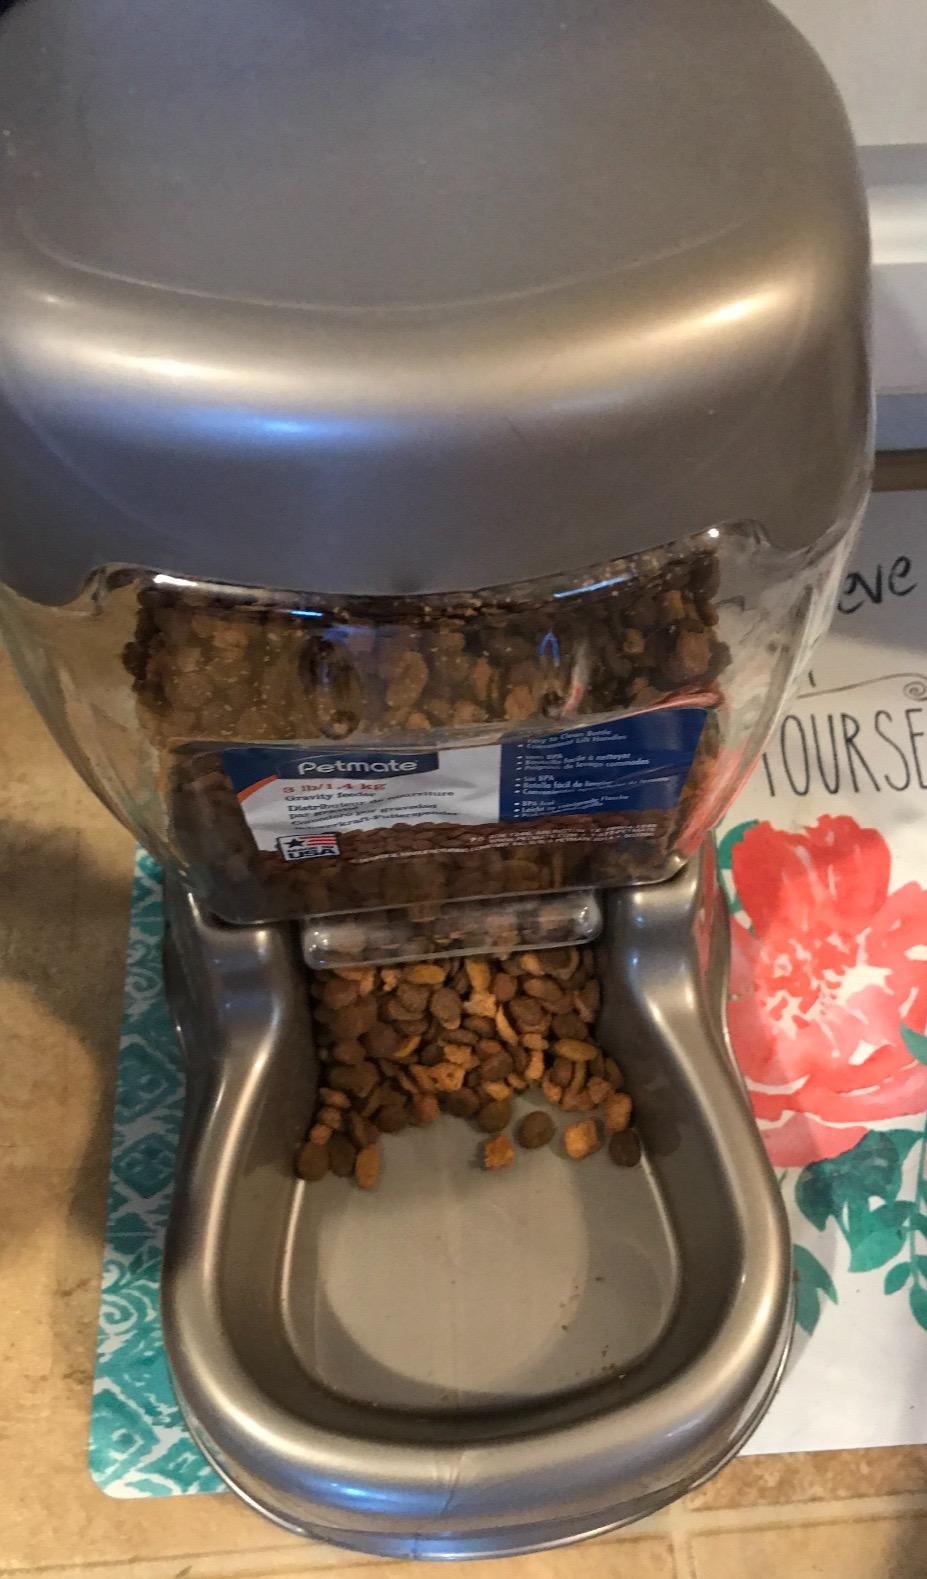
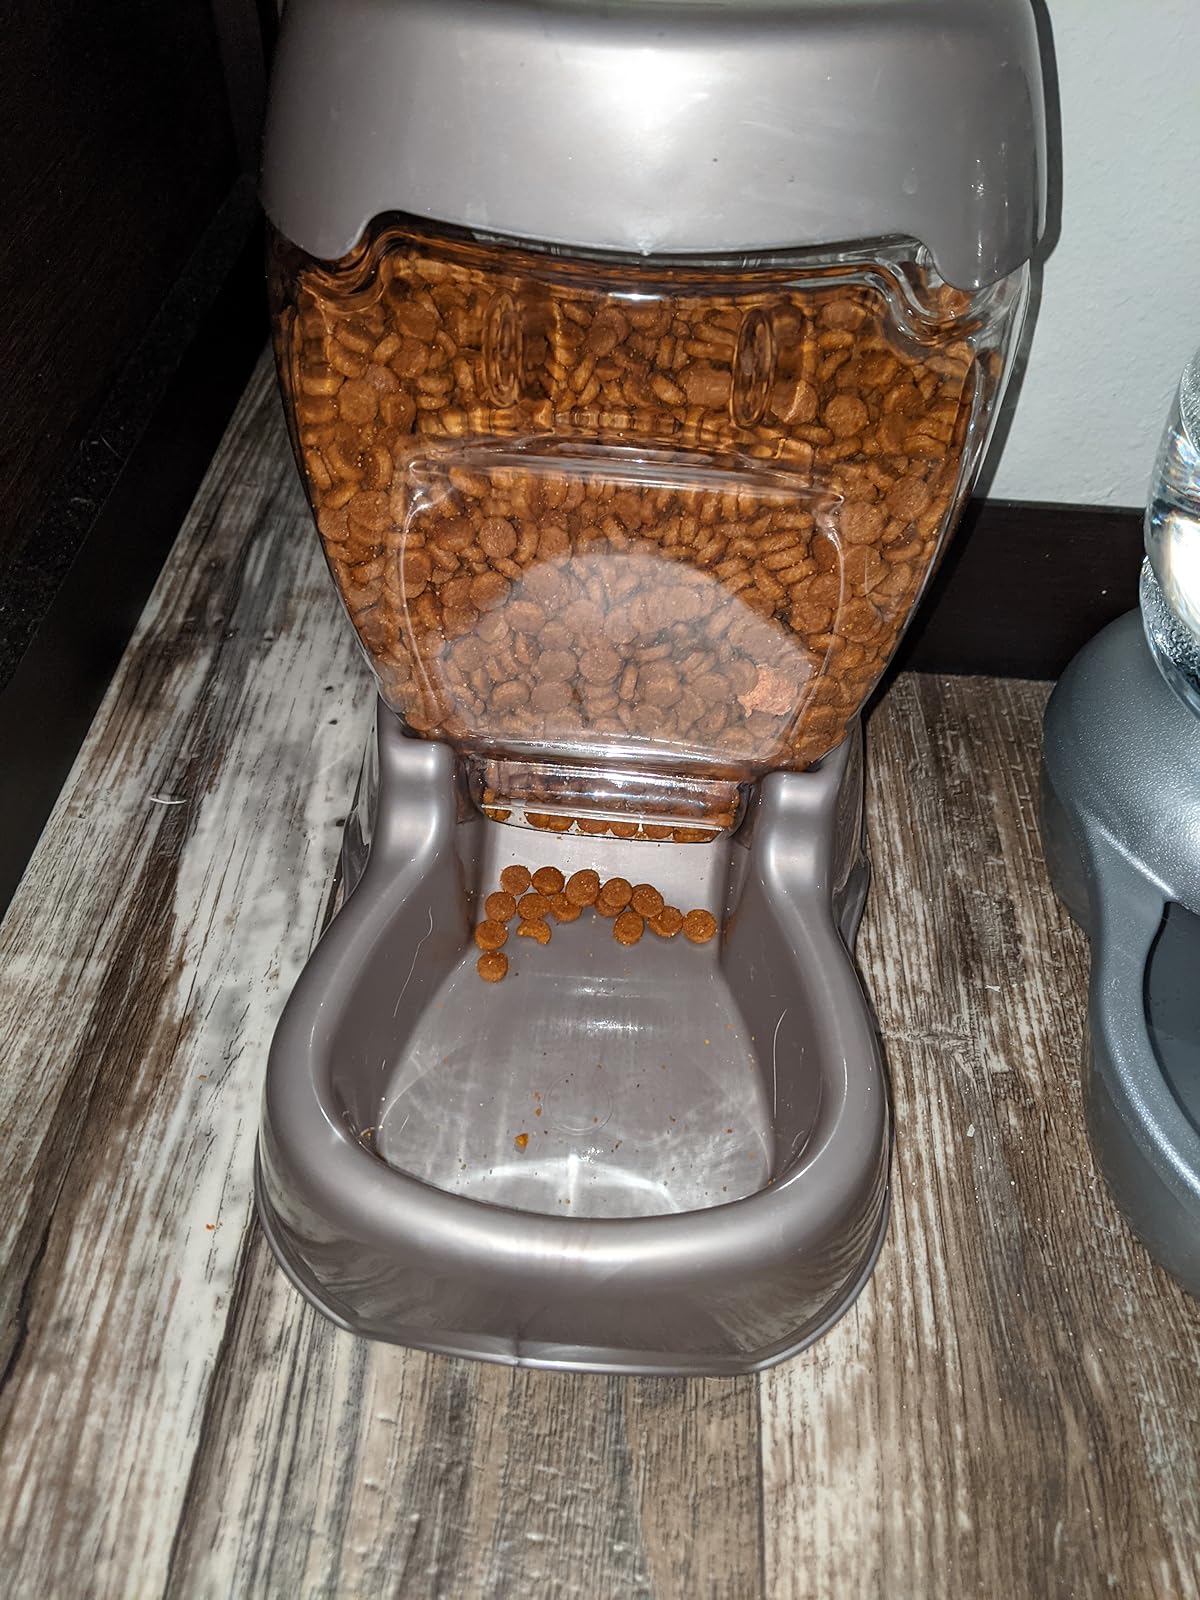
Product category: items_feeder
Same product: yes